Satan

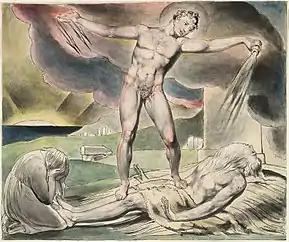
"The Examination of Job" by William Blake

The Hebrew term "śāṭān" is a generic noun meaning "accuser" or "adversary", and is derived from a verb meaning primarily "to obstruct, oppose". In the earlier biblical books, e.g. , the term refers to human adversaries, but in the later books, especially Job 1–2 and Zechariah 3, to a supernatural entity. When used without the definite article (simply "satan"), it can refer to any accuser, but when it is used with the definite article ("ha-satan"), it usually refers specifically to the heavenly accuser, literally, "the" satan.